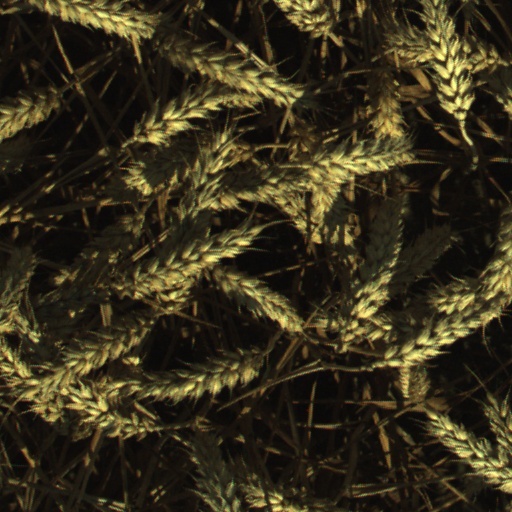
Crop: wheat